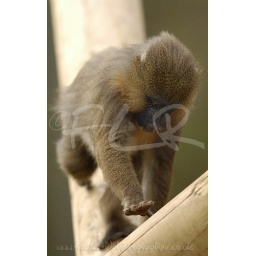
A Mandrill walking along a wooden frame in it's enclosure at Colchester Zoo.